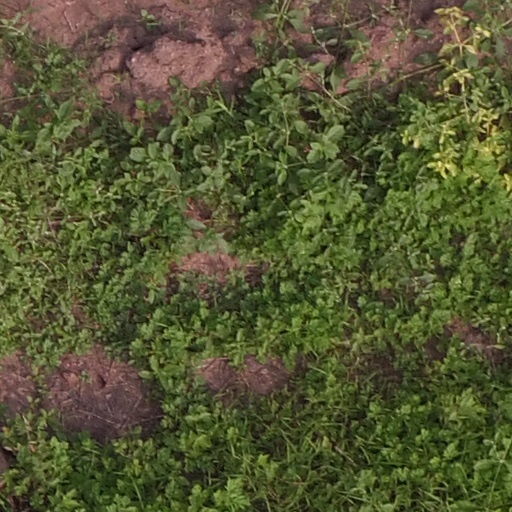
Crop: maize; corn